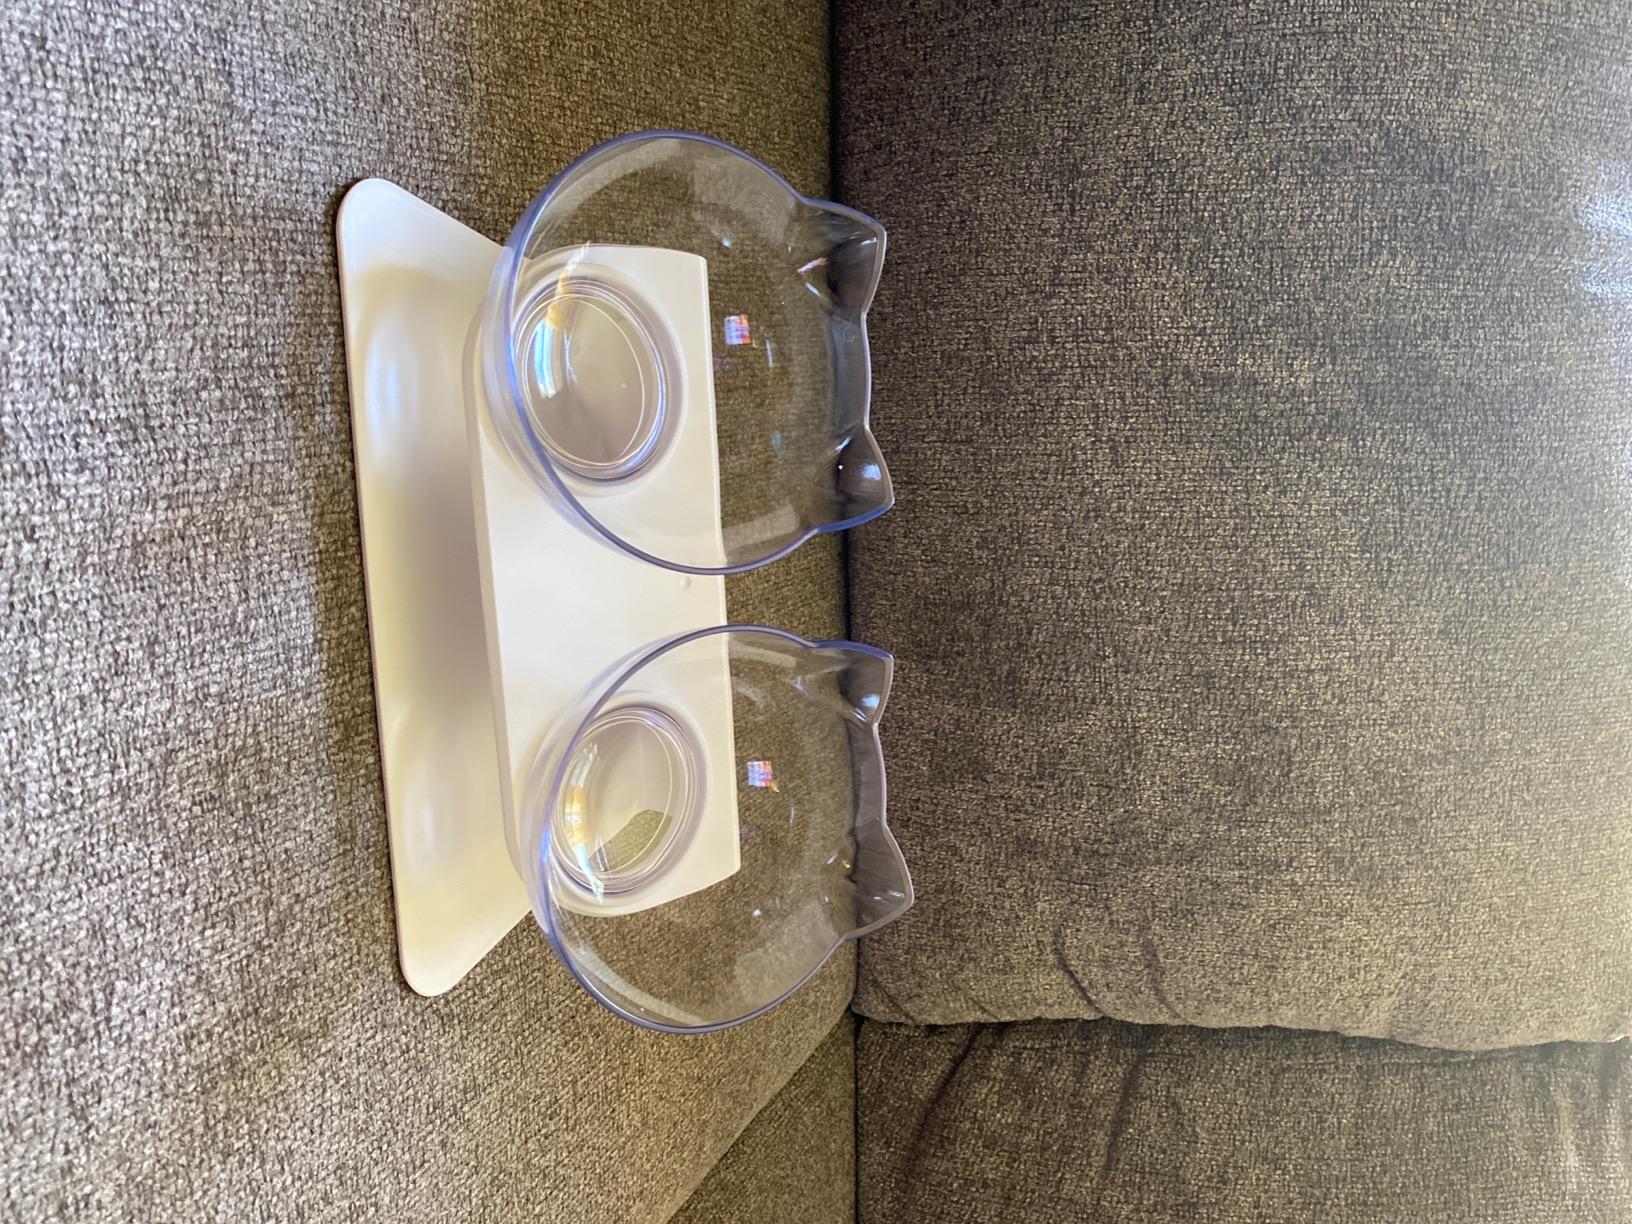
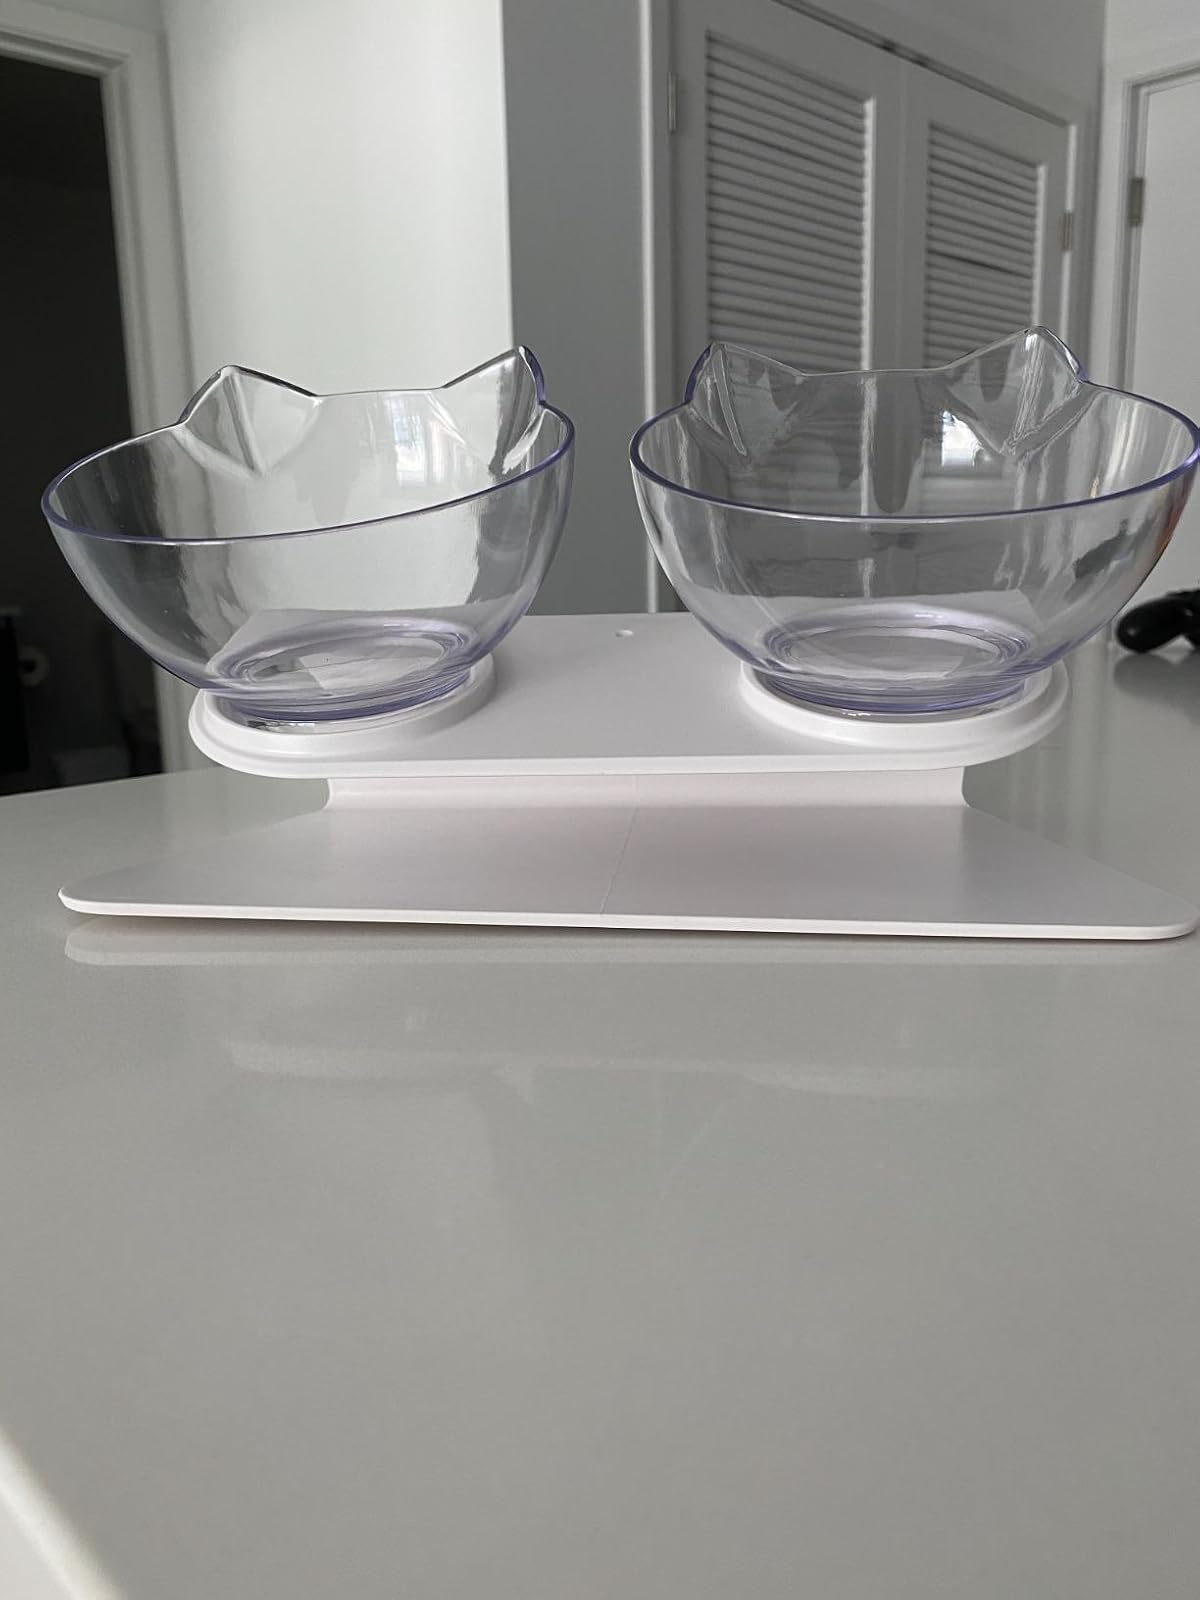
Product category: items_bowl
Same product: yes